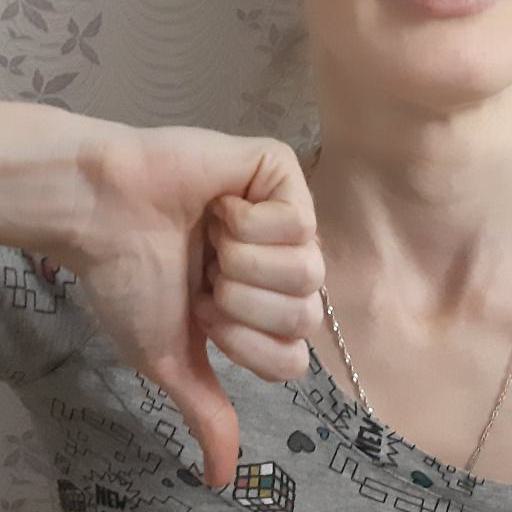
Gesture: dislike